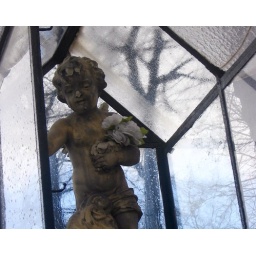
a little boy in a little glass house